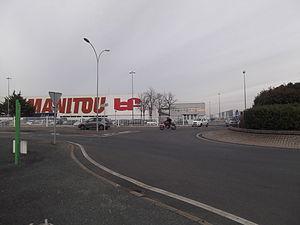
Ancenis est une ancienne commune de l'Ouest de la France, dans le département de la Loire-Atlantique, en région Pays de la Loire. Elle était jusqu’au 1ᵉʳ janvier 2017, avec Châteaubriant et Saint-Nazaire, une des trois sous-préfectures du département. Au dernier recensement de 2016, la commune compte 7 656 habitants. Depuis le 1ᵉʳ janvier 2019, elle constitue la commune nouvelle d'Ancenis-Saint-Géréon avec l'ancienne commune voisine de Saint-Géréon.